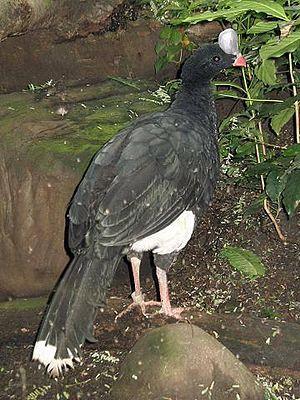
Le Hocco à pierre est une espèce d'oiseau de la famille des Cracidae.
Le genre Pauxi comprend trois espèces d'oiseaux connus sous le nom de hocco appartenant à la famille des Cracidae.